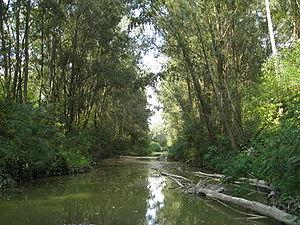
Le Montone est une rivière des Apennins de Romagne, qui traverse la province de Forlì-Cesena.